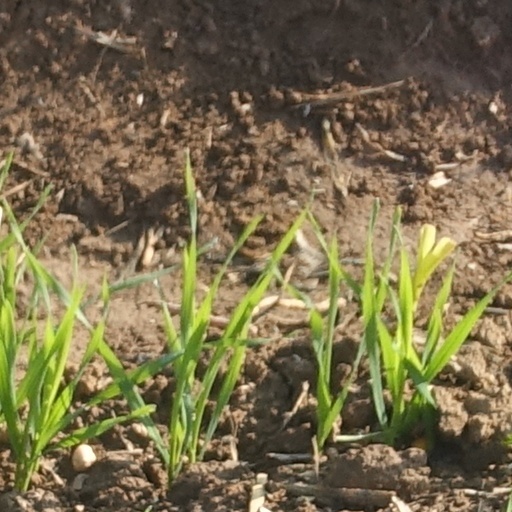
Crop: wheat